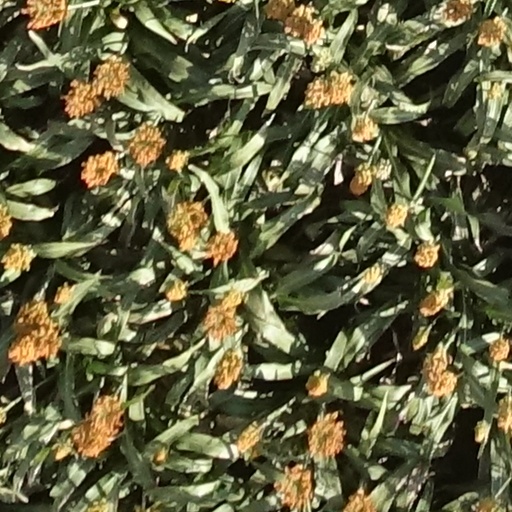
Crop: sorghum